Leonor de La Guerra

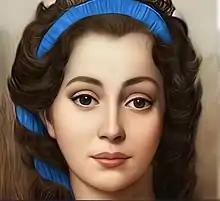
Leonor de la Guerra

Leonor de La Guerra y Vega Ramírez (died 1816) was a Venezuelan protester against the Spanish Colonial administration during the Venezuelan War of Independence. Despite being whipped 200 times by Spanish soldiers, Leonor refused to name her fellow sympathizers or renounce her beliefs.